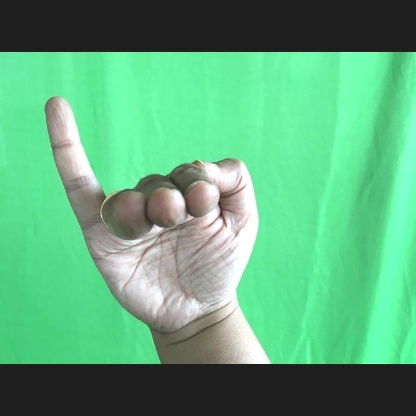
Mudra: Hamsapaksha